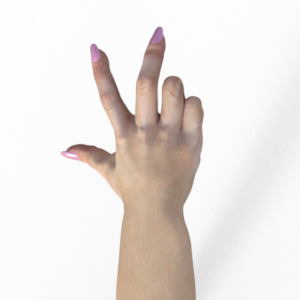
Label: scissors